Løkken, Denmark

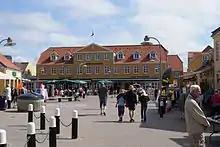
Løkken Badehotel

Though there were occasional "bathers" that visited the beach in Løkken, it was not until the Løkken Badehotel ("bathing hotel") opened in 1895 that tourists were drawn to the town in significant numbers. At the time, it was quite popular among the upper class to spend several weeks at rural beach hotels, and the guests which stayed at the Badehotel were generally quite wealthy, as few people could afford the hotel rates for such an extended period of time. The Badehotel brought money and business to Løkken and tourism began to phase out the fishing and shipping industries that originally established the town.